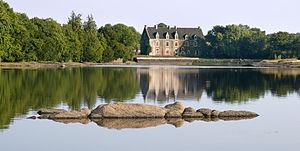
Château de Comper au bord de l'étang de Viviane.
Le Centre de l'imaginaire arthurien est un centre culturel soutenu par une association loi de 1901, consacré à la matière de Bretagne et tout particulièrement la légende arthurienne. Fondé en mai 1988 à Rennes sous l'impulsion de différents spécialistes de la légende arthurienne, d'élus locaux, d'artistes et d'écrivains, son siège est situé au château de Comper en forêt de Paimpont depuis 1990. Il organise chaque année une exposition consacrée à une thématique de la matière de Bretagne et une saison culturelle avec de nombreux événements, parmi lesquels la « Pentecôte du roi Arthur », les « Rencontres de l'imaginaire de Brocéliande » et la « Semaine du dragon ». Son investissement en faveur de la diffusion de l'art, de la culture et de l'histoire de la légende arthurienne ainsi que son action en faveur du public scolaire lui ont valu sa reconnaissance. Ses membres ont créé la maison d'édition Artus, pour publier des ouvrages consacrés à ces thématiques.
La forêt de Paimpont, parfois identifiée à la forêt mythique de Brocéliande, est une forêt française située autour de Paimpont dans le département d'Ille-et-Vilaine en Bretagne à environ 30 km au sud-ouest de Rennes. D'une surface de 9 000 hectares, elle fait partie d'un massif forestier plus large qui couvre les départements voisins du Morbihan et des Côtes-d'Armor pour s'étendre sur une surface totale de 19 500 ha environ.
Albert Moxhet, né le 2 novembre 1940, est un écrivain belge, auteur ou coauteur d'une quarantaine d'ouvrages, romaniste, critique d'art dans la presse écrite, la presse audio et sur Internet.